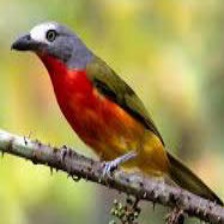
Species: FIERY MINIVET
Scientific name: PERICROCOTUS IGNEUS